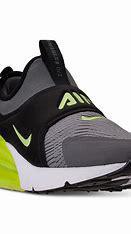
Brand: Nike
Model: Air Max 270 Extreme